Distributed-element circuit

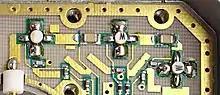
Microstrip circuit with discrete transistors in miniature surface-mount packages, capacitors and resistors in chip form, and biasing filters as distributed elements

Distributed elements are usually passive, but most applications will require active components in some role. A microwave hybrid integrated circuit uses distributed elements for many passive components, but active components (such as diodes, transistors, and some passive components) are discrete. The active components may be packaged, or they may be placed on the substrate in chip form without individual packaging to reduce size and eliminate packaging-induced parasitics.